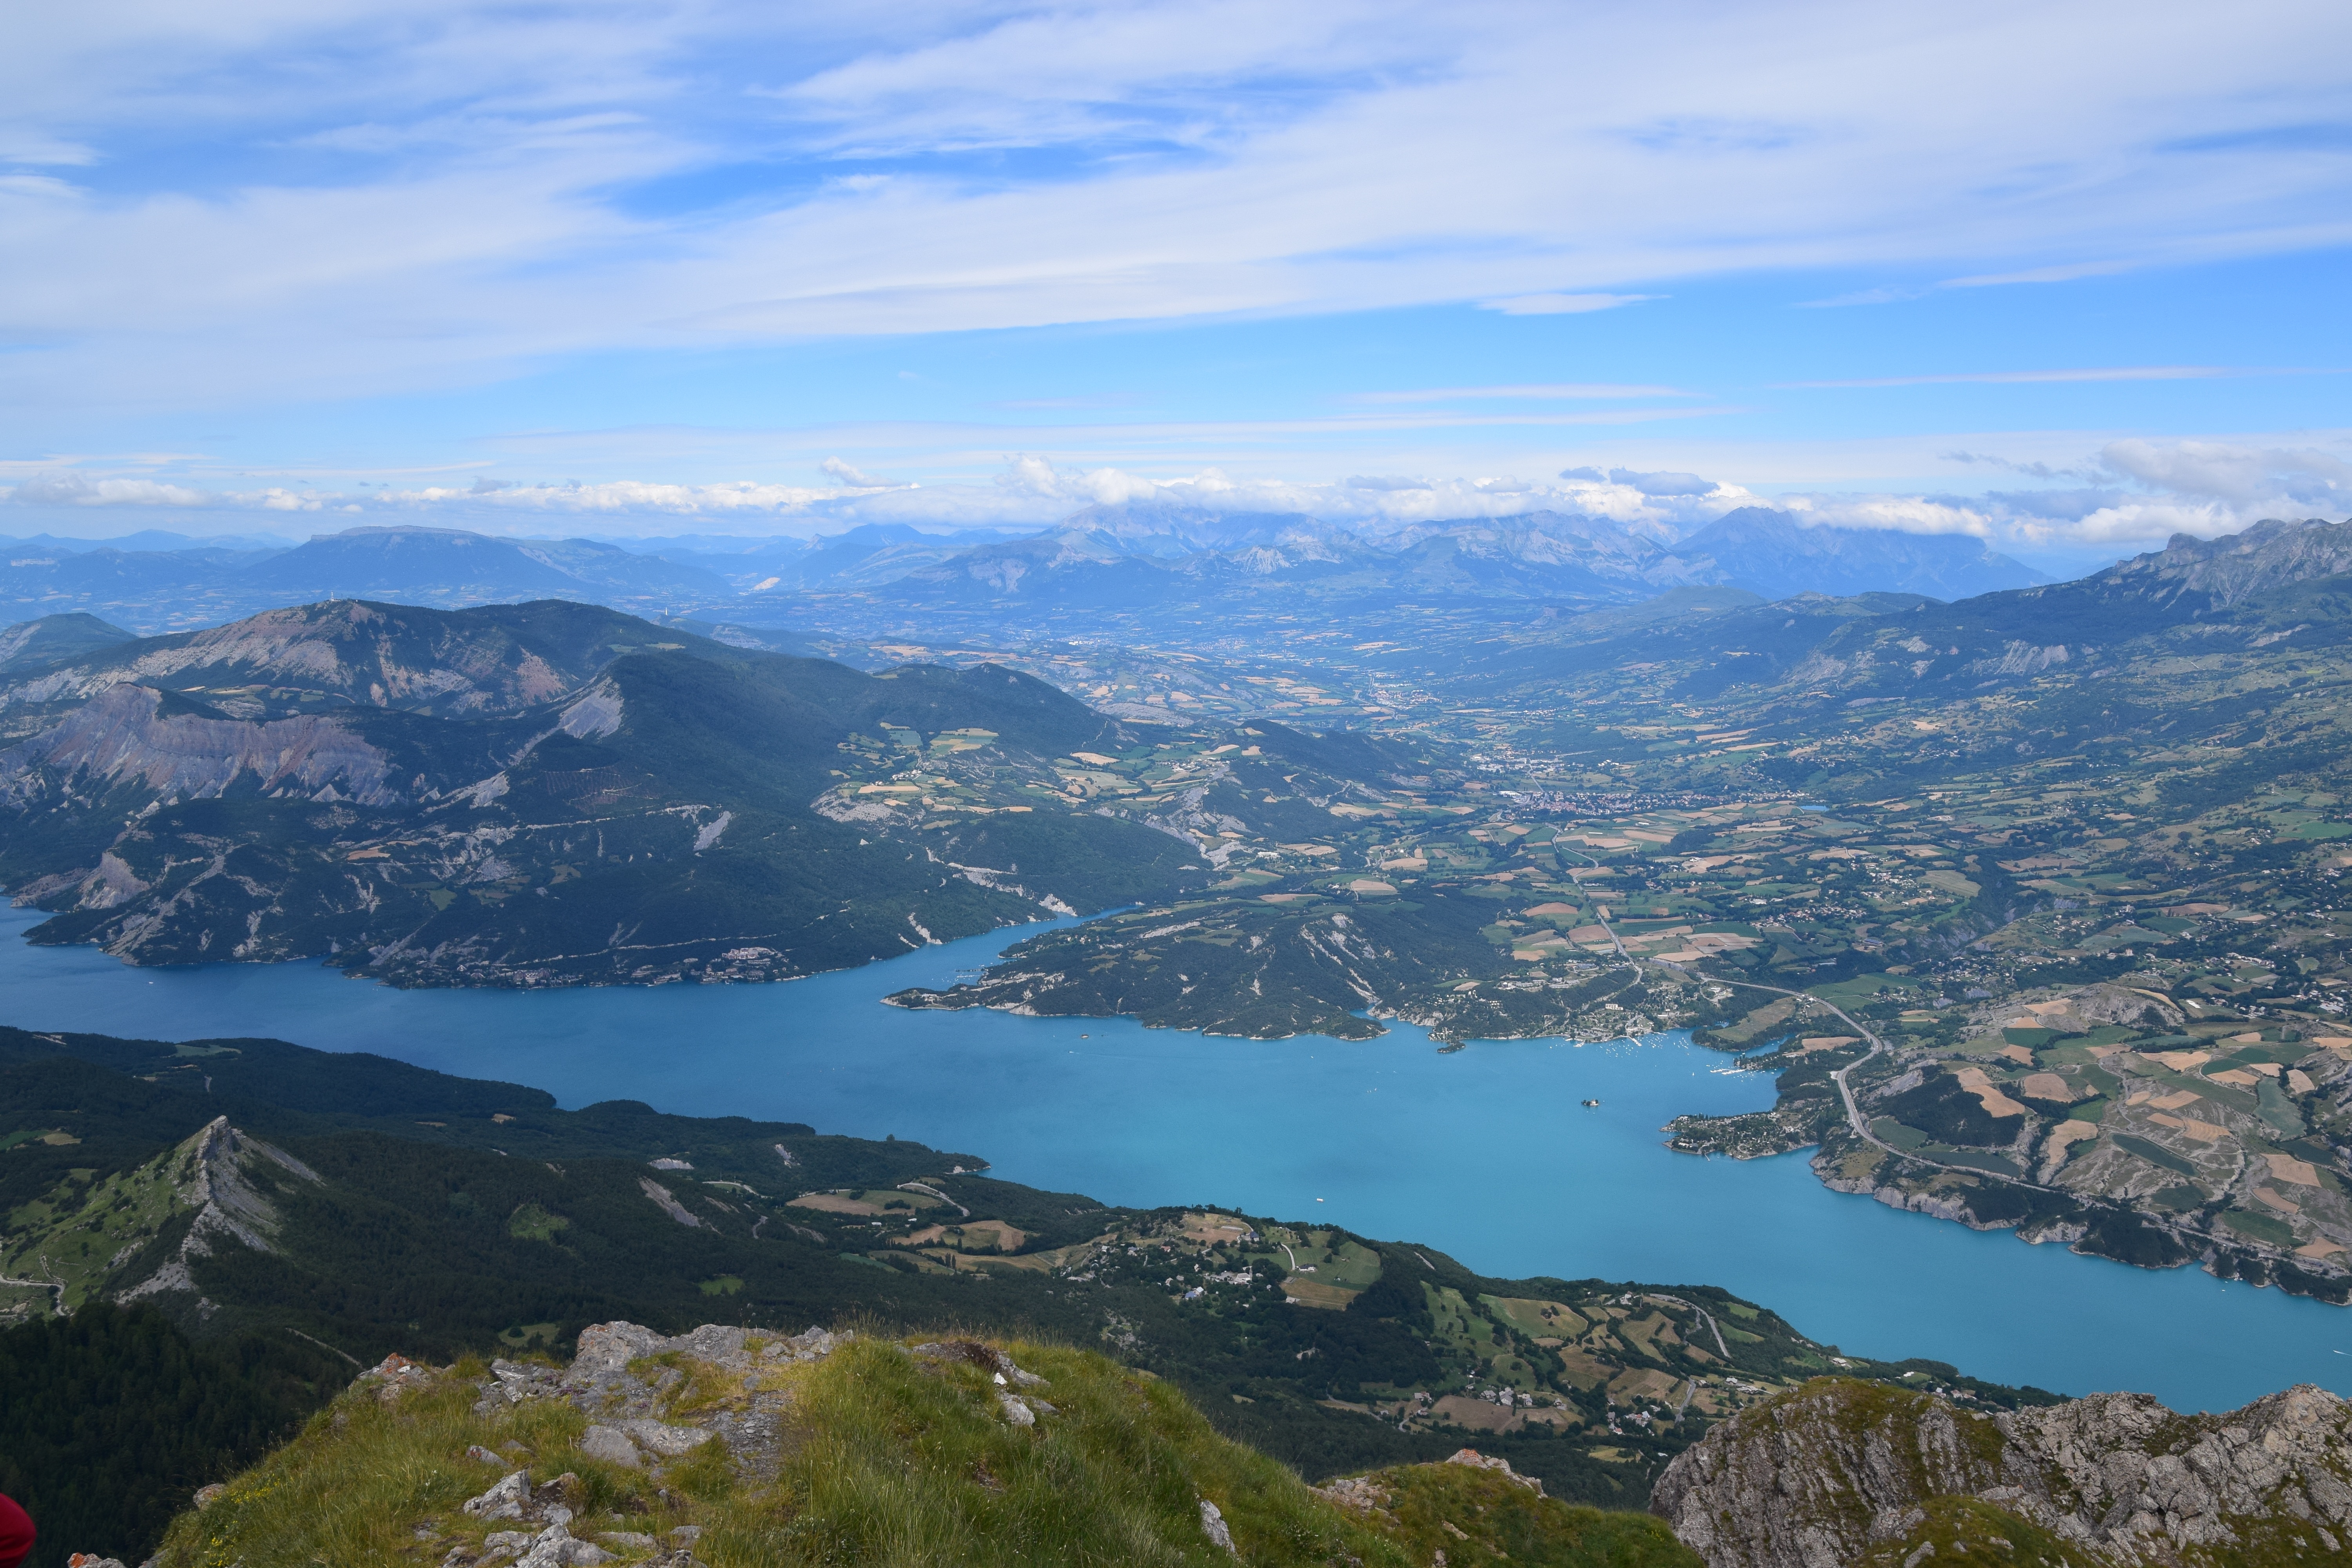
landscape, sea, walking, mountain, lake, adventure, mountain range, fjord, reservoir, ridge, alps, plateau, fell, loch, crater lake, landform, aerial photography, mountain pass, geographical feature, mountainous landforms, greenhouse poncon